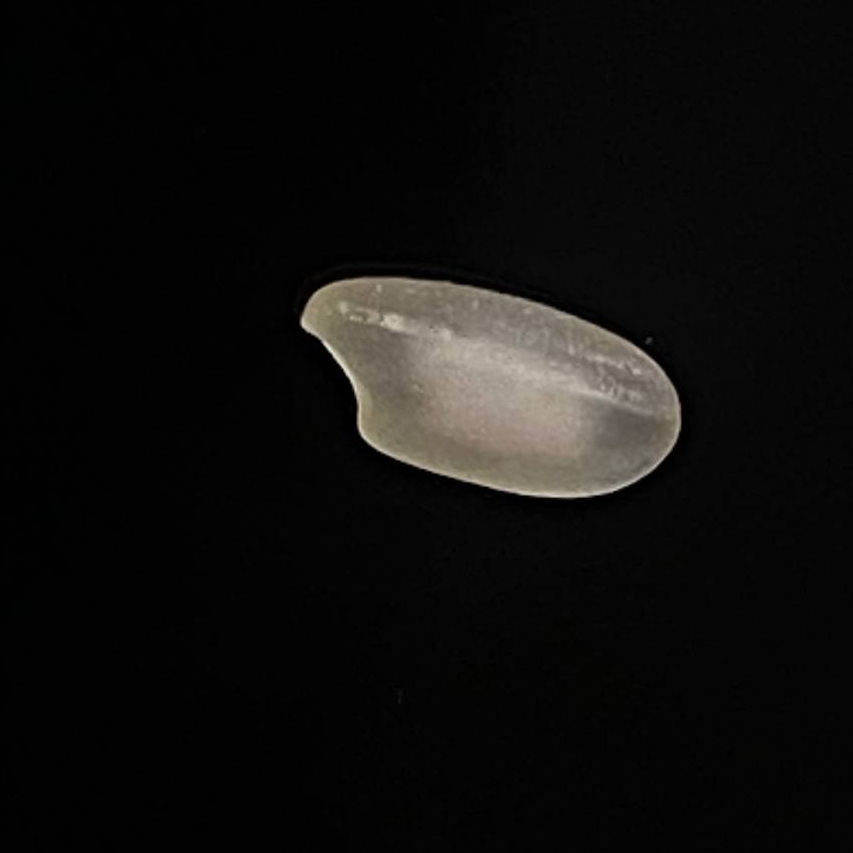
Rice variety: Bashful